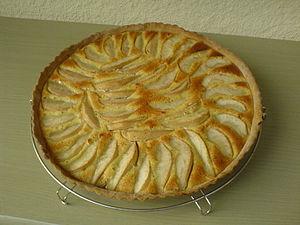
Le Berry est une province historique de la France de l'Ancien Régime ayant pour capitale Bourges, mais dont toute structure administrative disparaît définitivement avec la Révolution française. Il constitue l'un des plus vieux terroirs agricoles de la France et doit plus son unité à l'histoire qu'à la géographie. Il la tire aujourd'hui de quelques éléments culturels qui sont propres à cette région, et s'expriment notamment dans des spécialités gastronomiques.
Le gaillac est un vin français d'appellation d'origine contrôlée du vignoble du Sud-Ouest de la France.